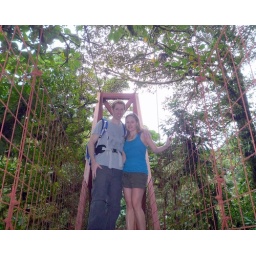
suspension bridge in cloud frest